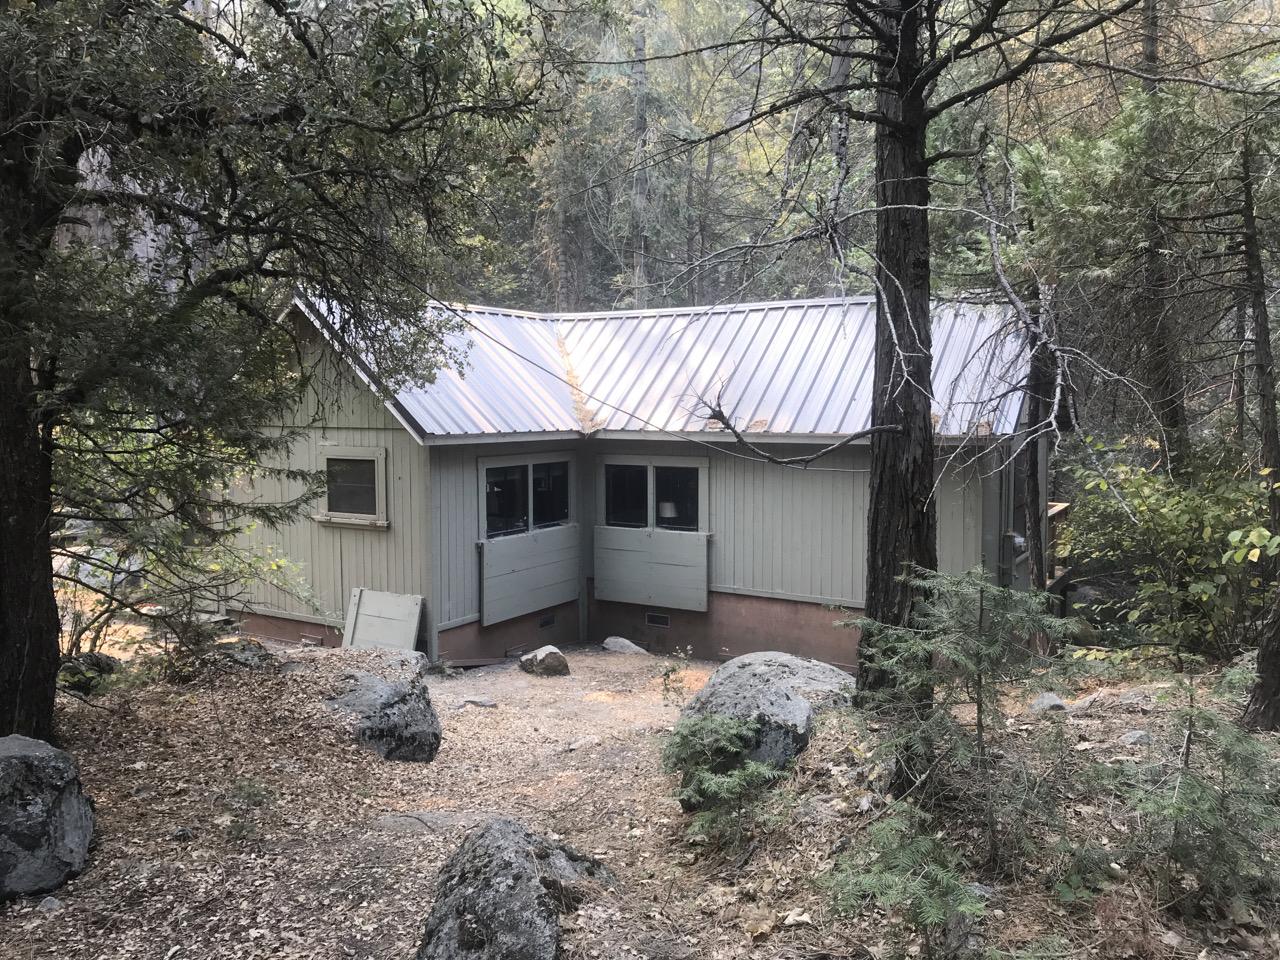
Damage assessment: no_damage